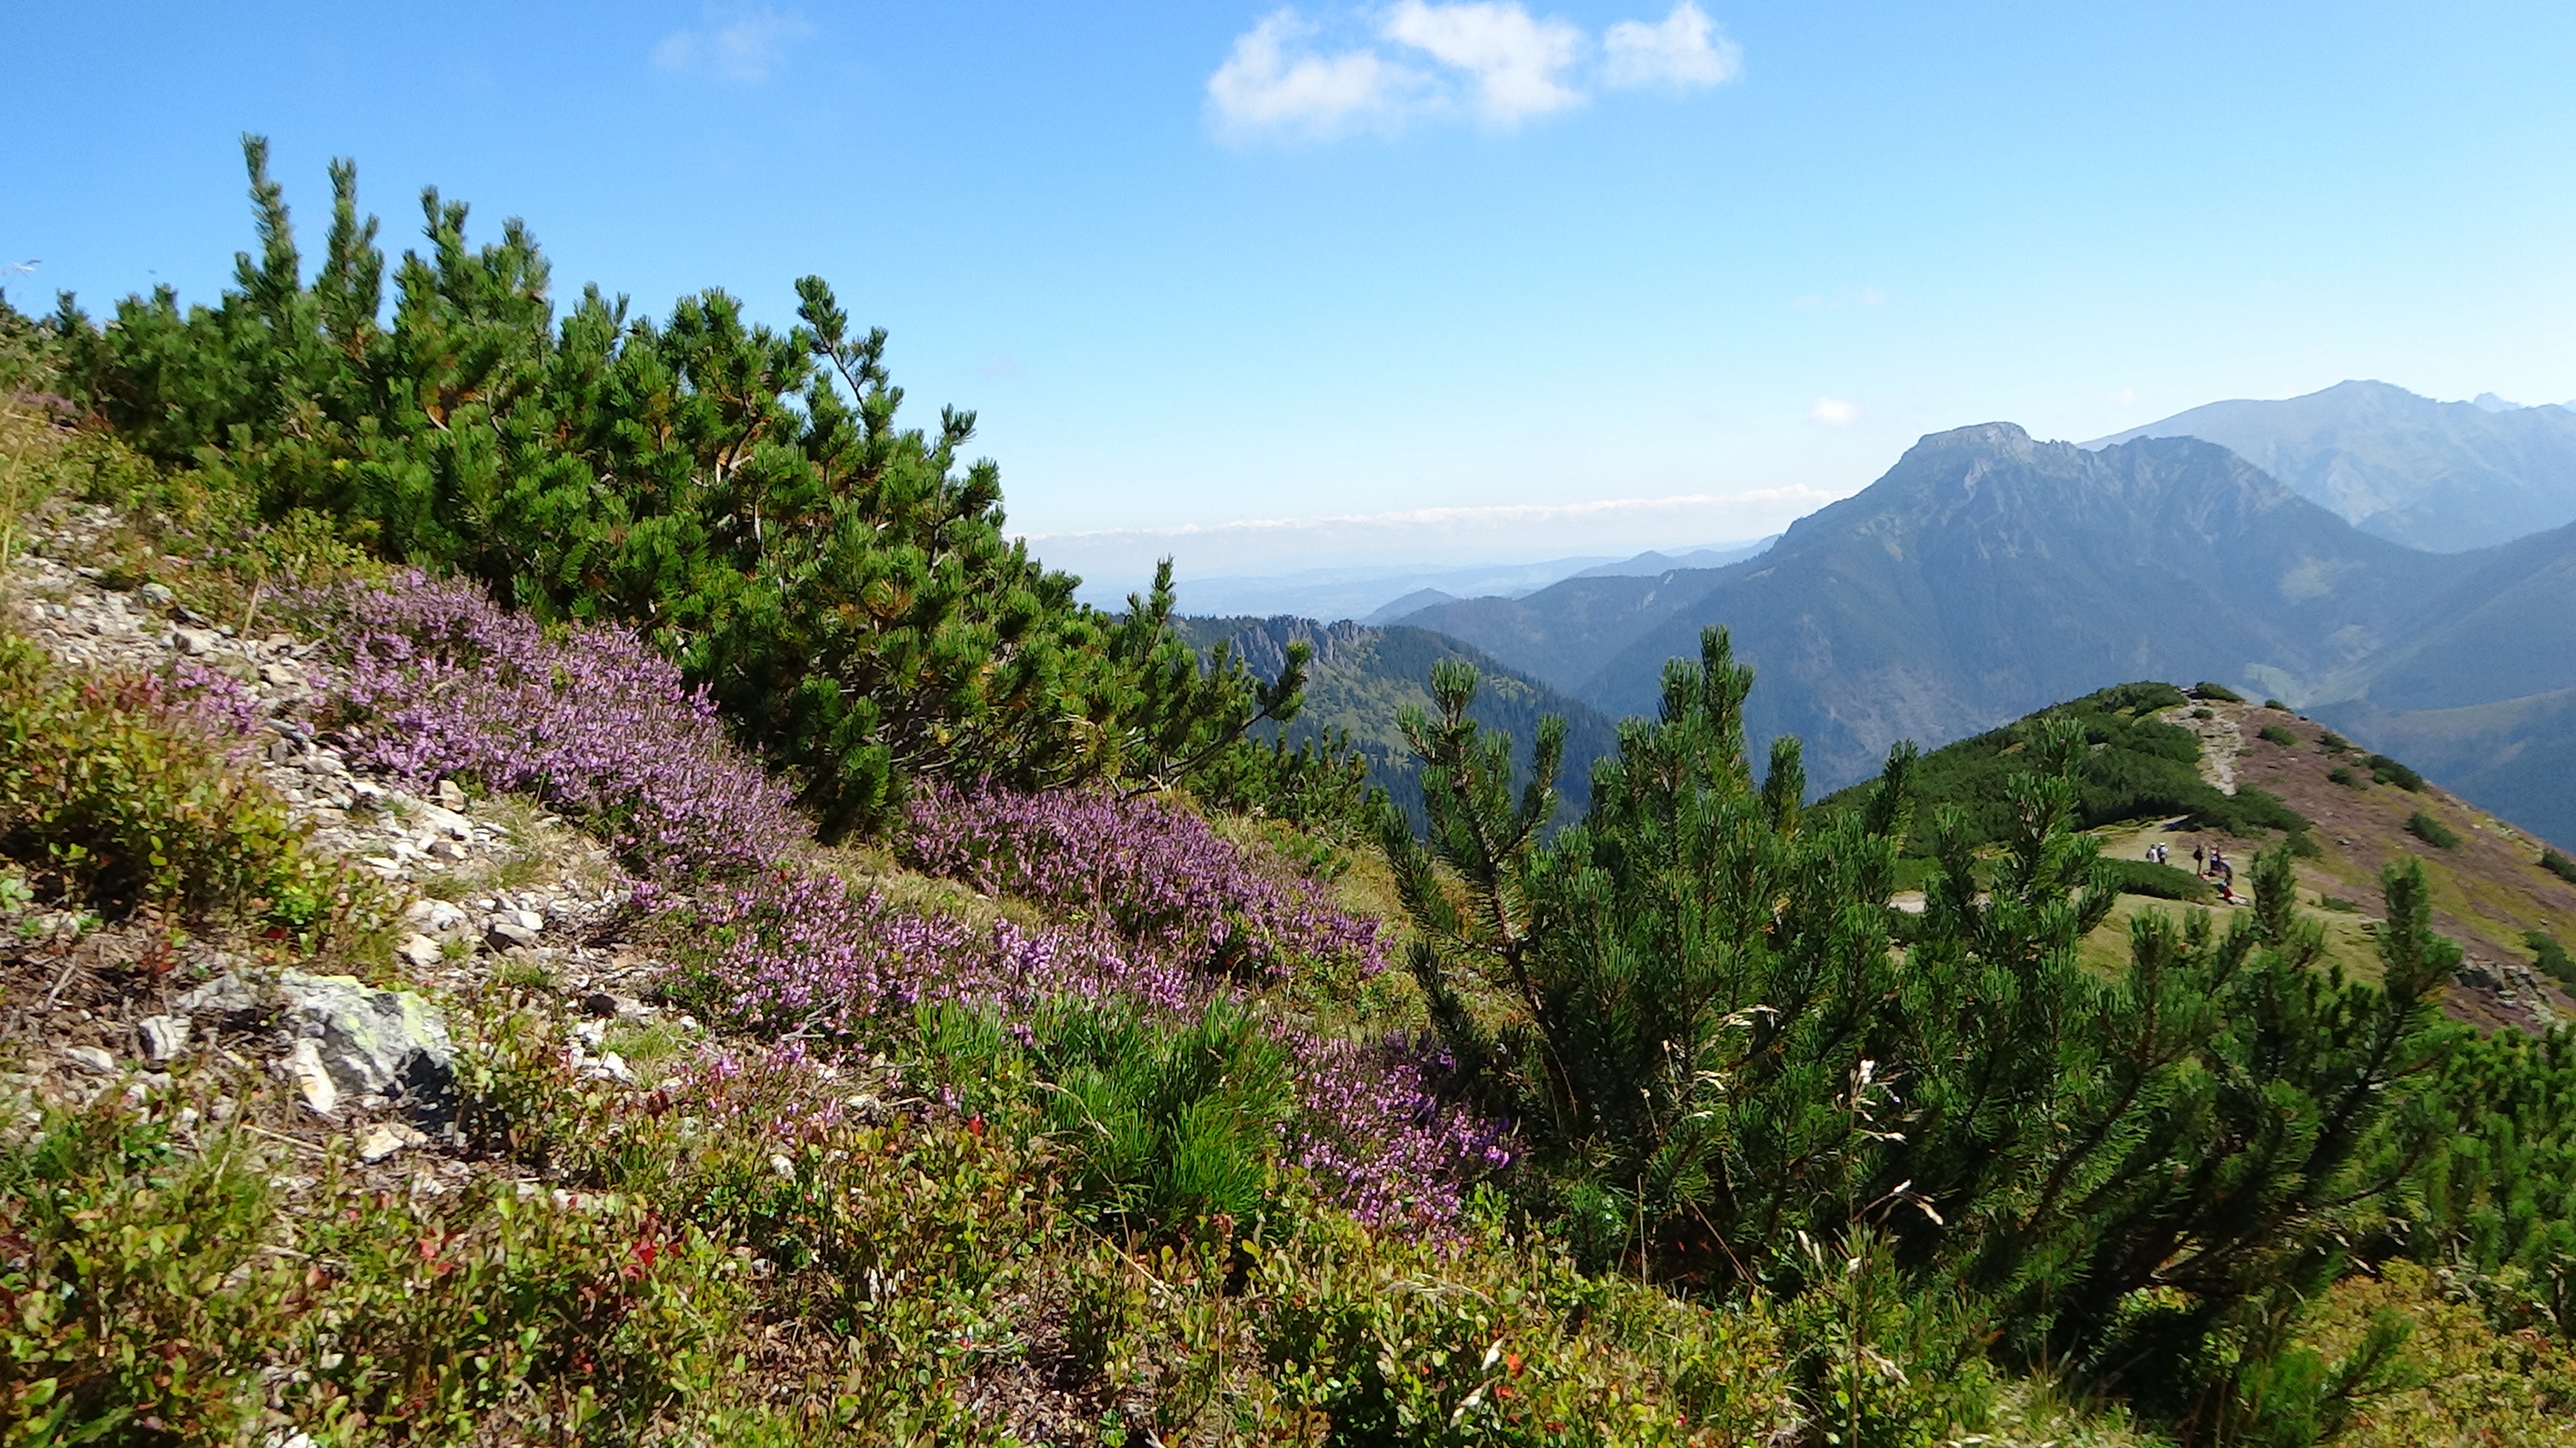
landscape, nature, wilderness, mountain, plant, trail, meadow, hill, flower, valley, mountain range, summer, flora, ridge, wildflower, mountains, vegetation, shrub, plateau, top, ecosystem, tatry, landform, western tatras, mountainous landforms